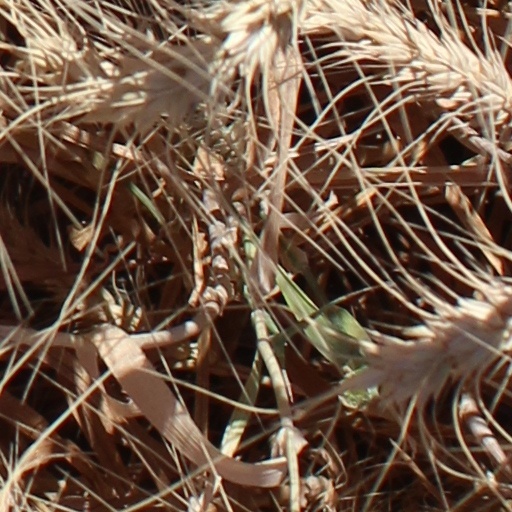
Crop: wheat